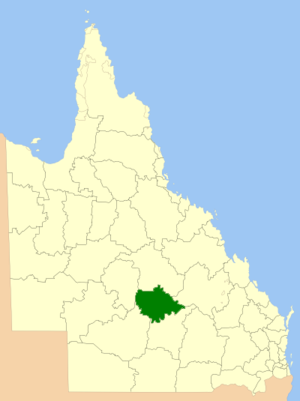
La région de Blackall-Tambo est une nouvelle zone d'administration locale dans le centre du Queensland en Australie.